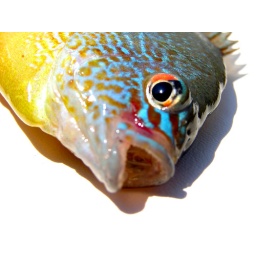
Small but colorful. We threw each fish back in the water after taking pictures.